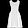
Label: Dress